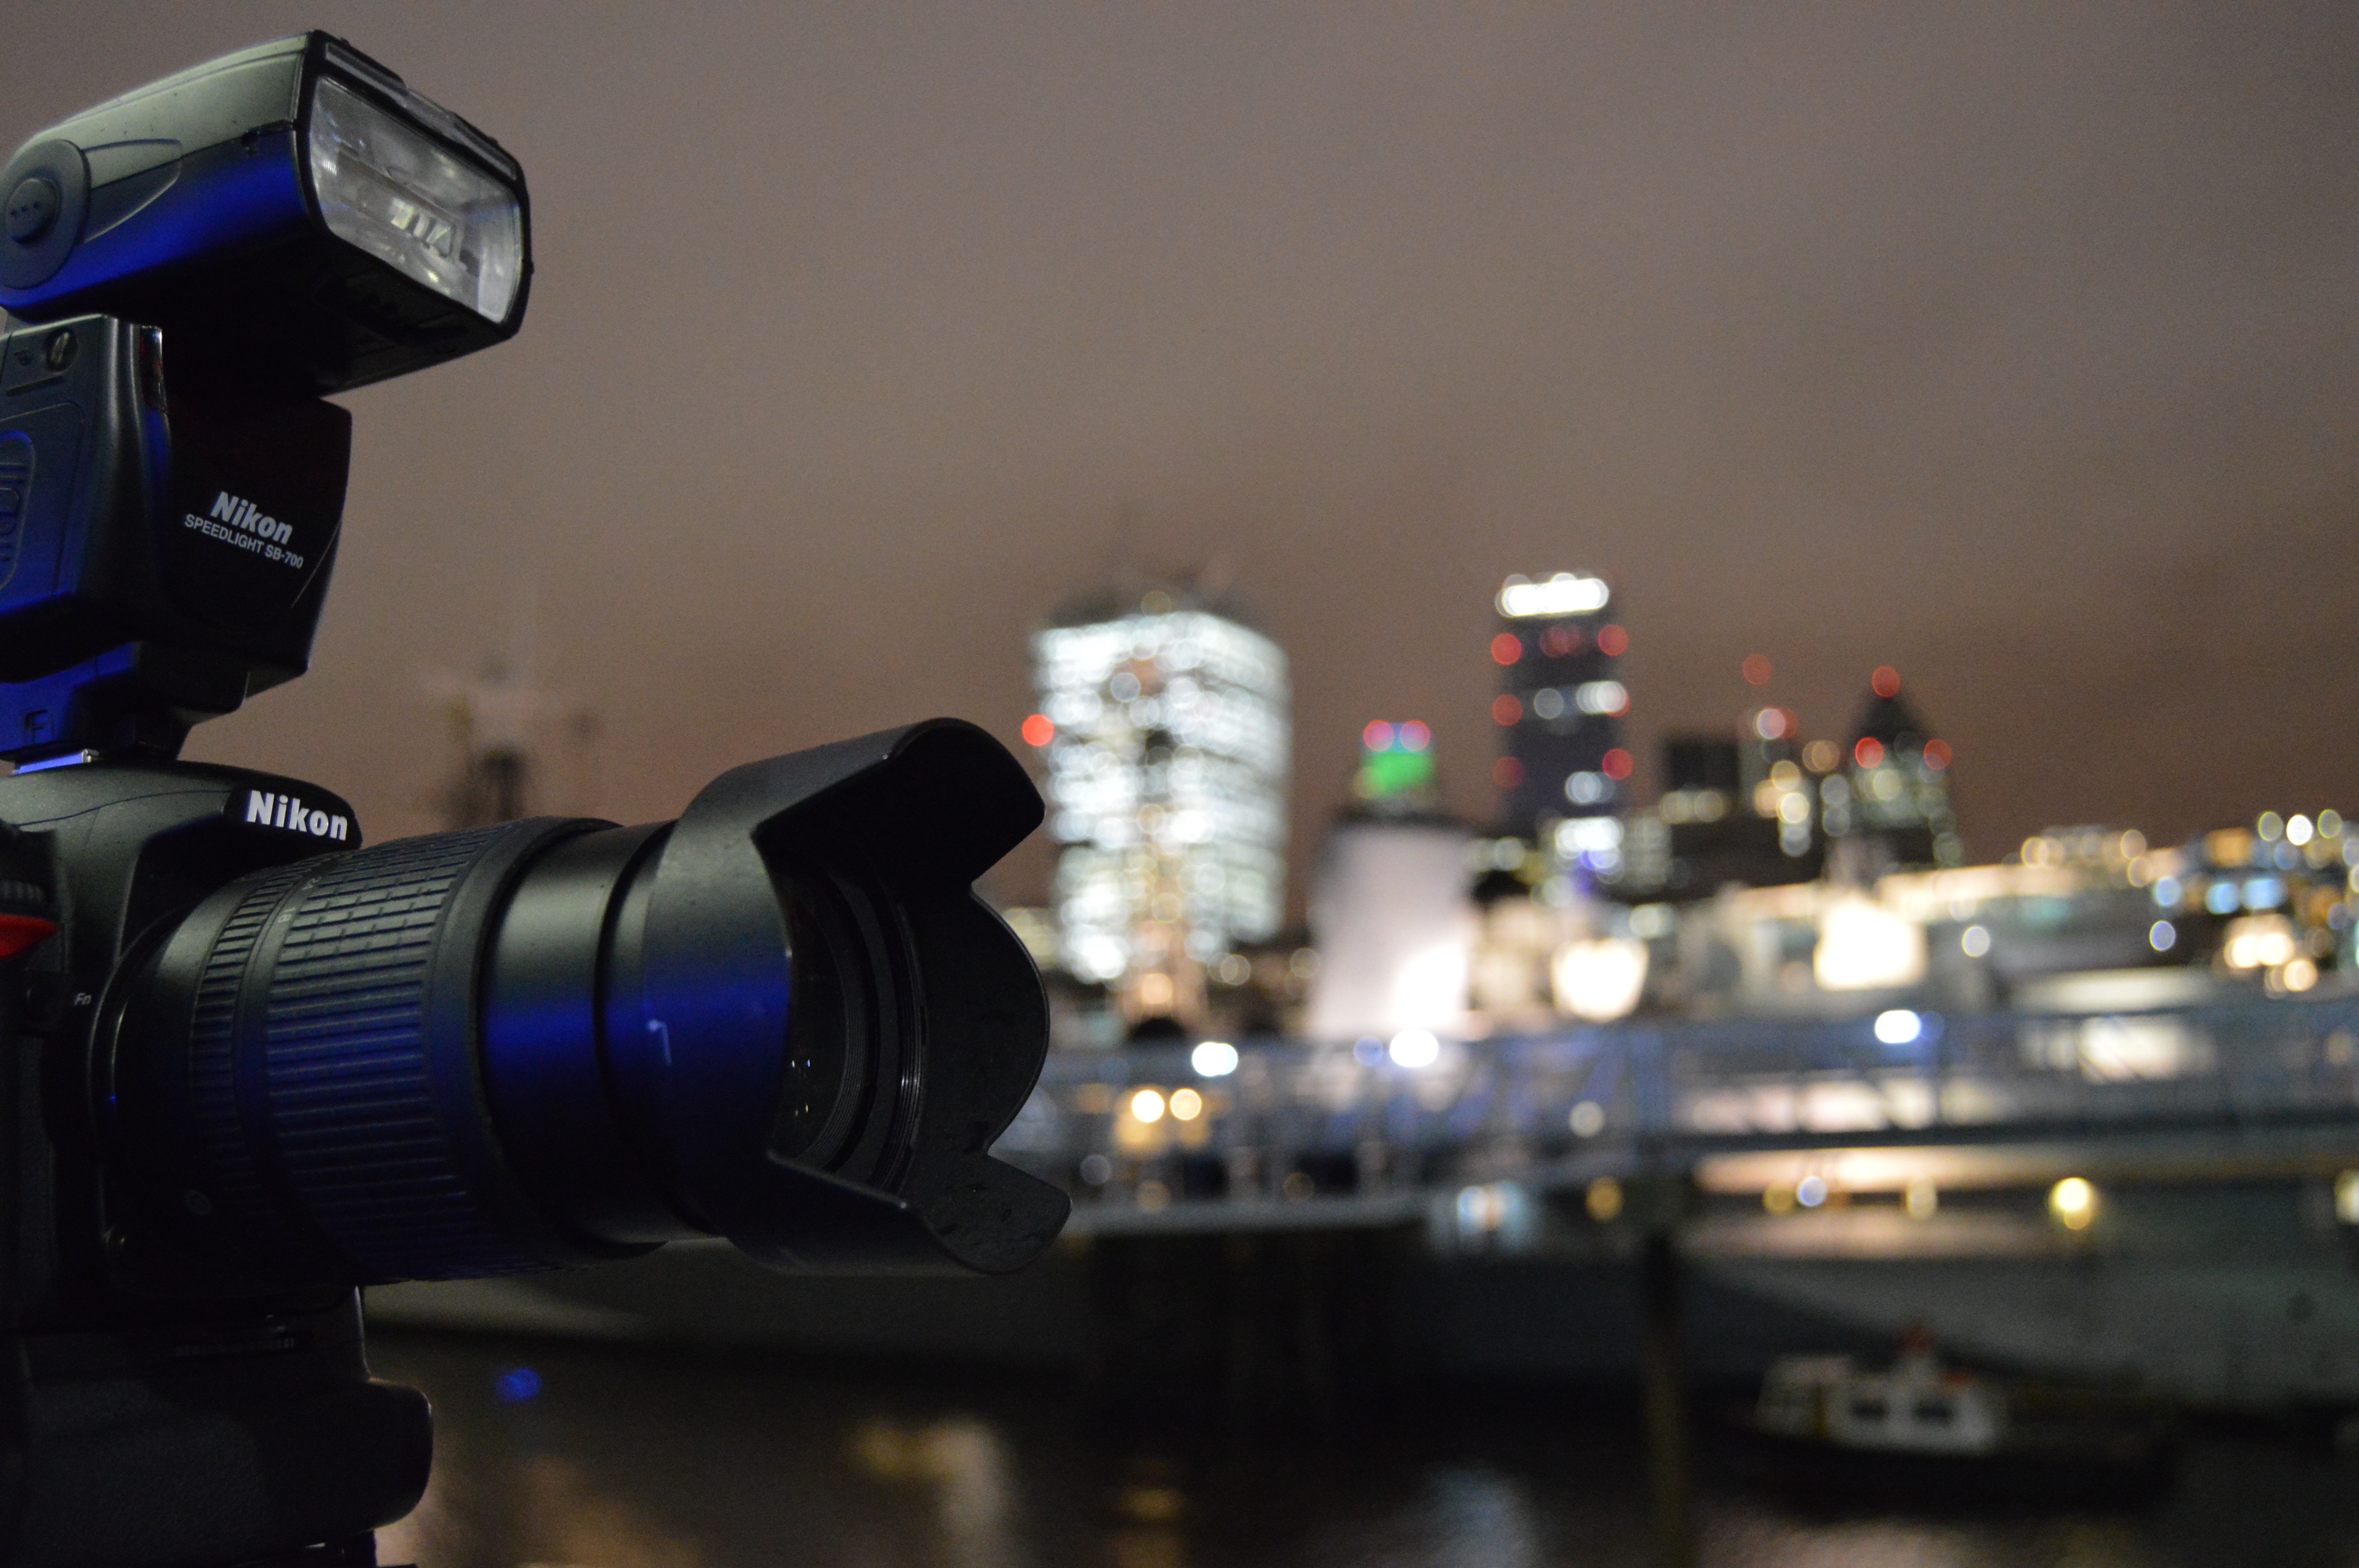
light, architecture, bridge, skyline, night, camera, building, city, skyscraper, urban, river, slr, cityscape, dusk, twilight, landmark, toy, reflex camera, uk, england, london, digital camera, focus, digital slr, single lens reflex camera, cameras optics